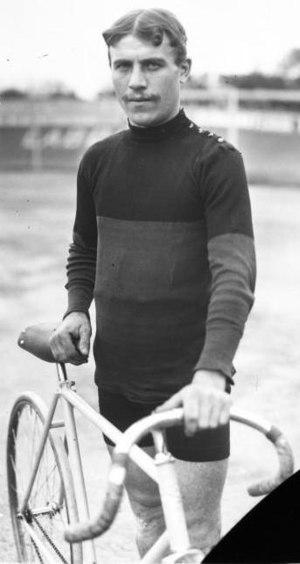
Odiel Defraeye, dit Odile Defraye, est un coureur cycliste belge, né le 14 juillet 1888 à Rumbeke et mort le 21 août 1965 à Bierges. Professionnel de 1909 à 1914 puis de 1919 à 1924, il est le premier cycliste belge à remporter le Tour de France, en 1912. Il enlève trois étapes à l'occasion de ce Tour de France. Il a également gagné le championnat de Belgique en 1911, le Tour de Belgique en 1912 et Milan-San Remo en 1913.